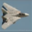
Label: airplane